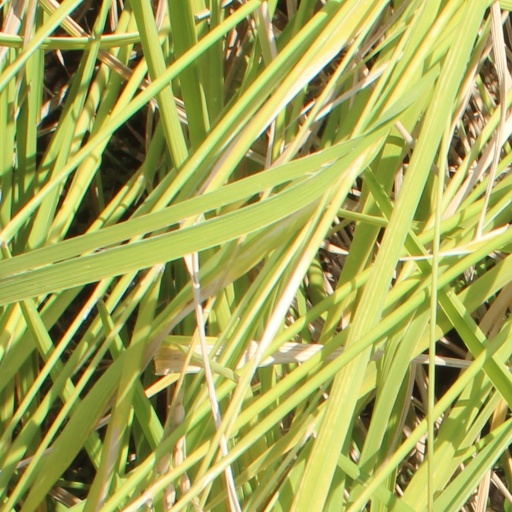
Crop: rice